Kanorado, Kansas

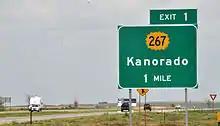
Kanorado exit on Interstate 70, the westernmost exit in Kansas (2015)

and U.S. Route 24 pass east to west a few blocks south of the city. Old U.S. Route 24 passes along the southern edge of the city and runs roughly parallel to the railway. Kansas Highway 267, a spur route, connects the city to I-70.